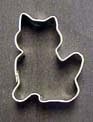
Miniature Kitten Cookie Cutter
Category: Amazon Home
USA handmade in Fleetwood Pennsylvania! Look for our family name on every cookie cutter we make! FOOSE
Features: Made in the USA! | Miniature cookie cutter measures approx. 1.5" | Made of tin plated steel | Great for Jell-O, butter, polymer clay, cupcake accents . . .